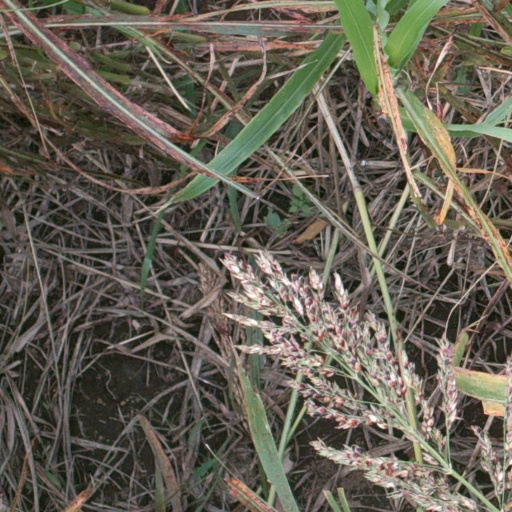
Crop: sorghum